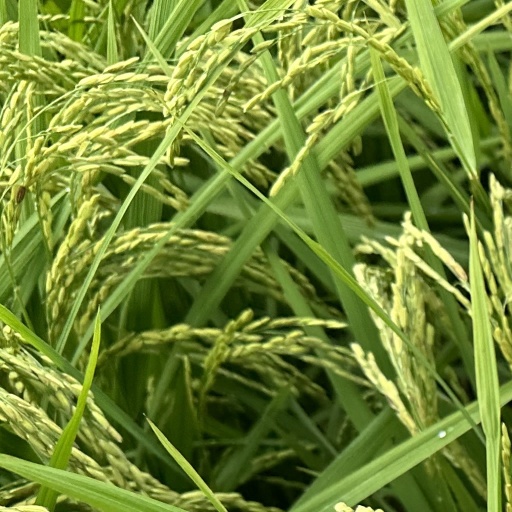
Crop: rice